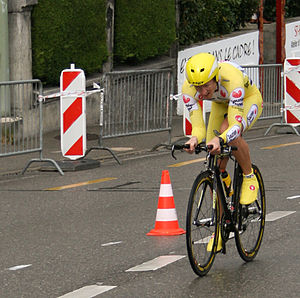
Remmert Wielinga
Remmert Wielinga er en hollandsk professionel cykelrytter som har cyklet for det professionelle cykelhold Saunier Duval-Prodir.